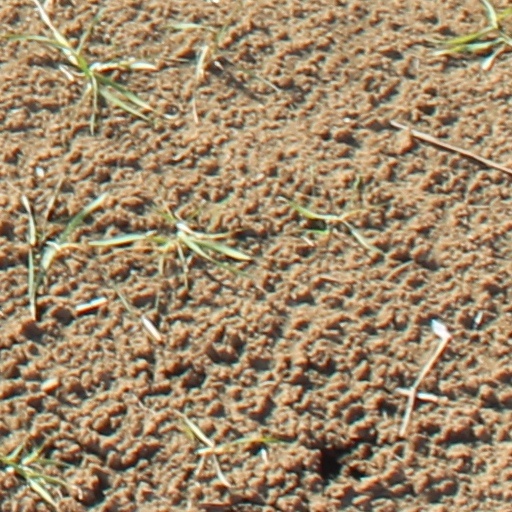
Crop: wheat